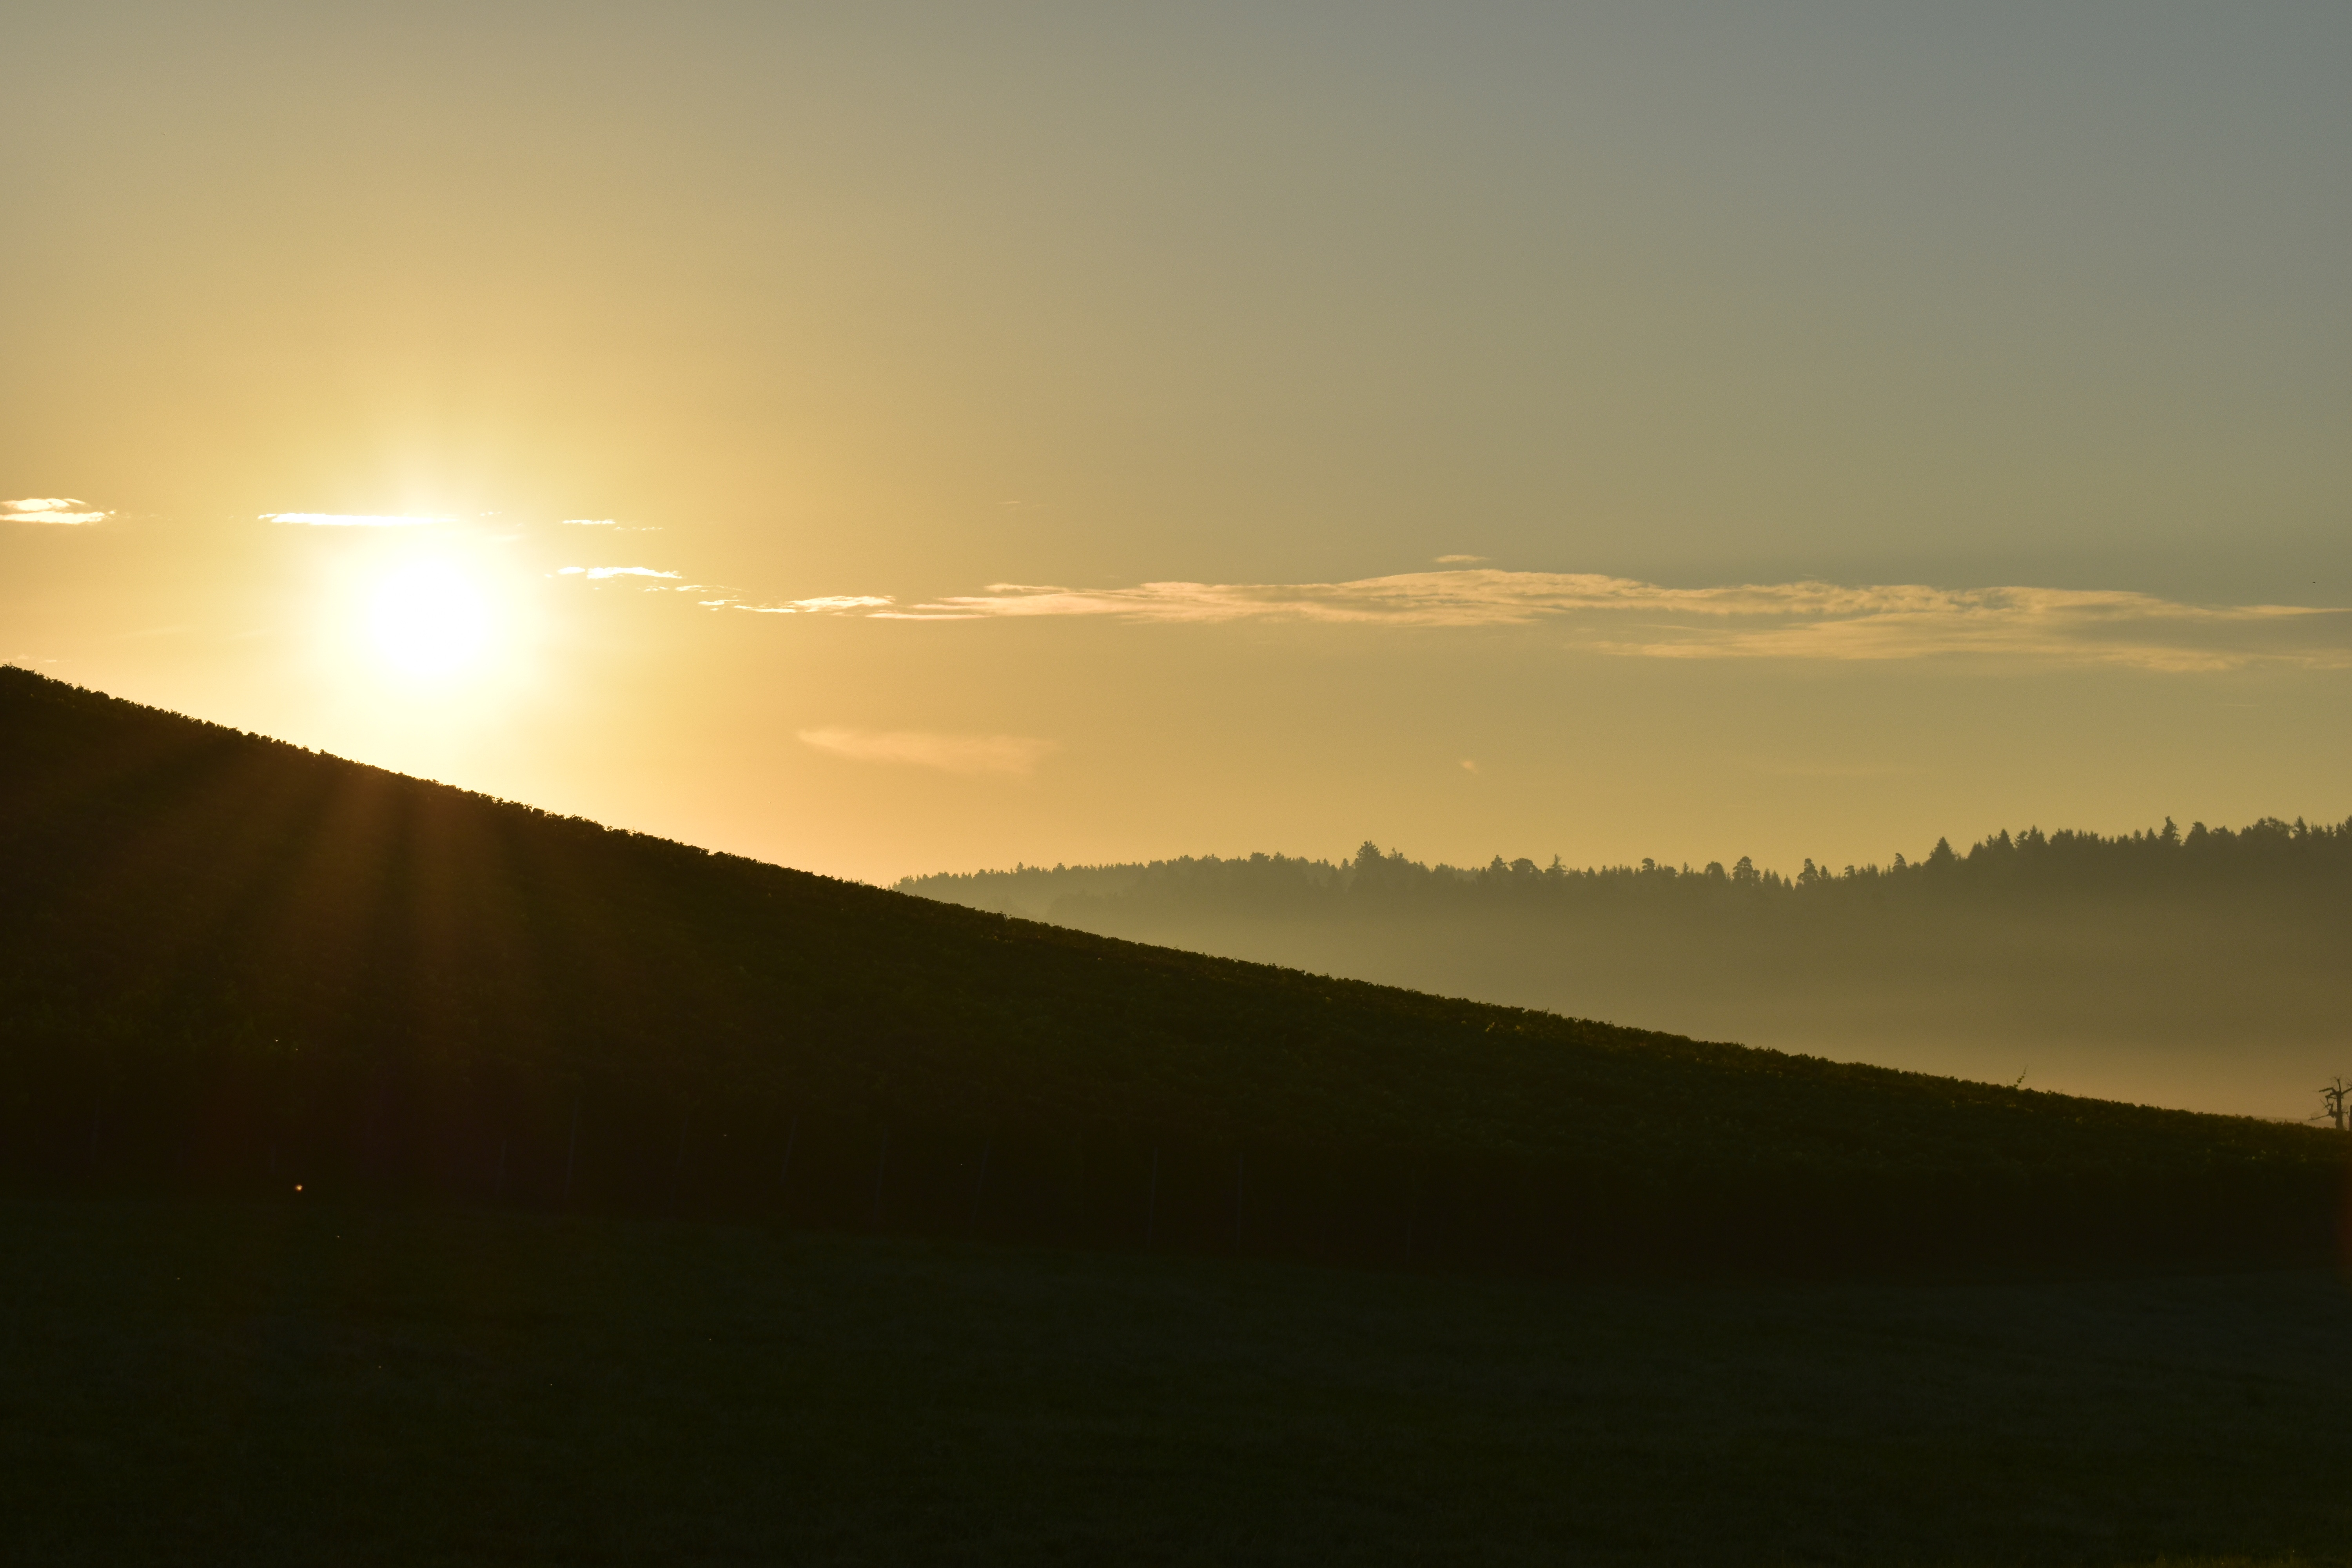
landscape, nature, horizon, mountain, cloud, sun, fog, sunrise, sunset, mist, sunlight, morning, hill, dawn, atmosphere, dusk, evening, autumn, haze, plain, skies, mood, morgenstimmung, afterglow, back light, atmospheric phenomenon